Catnip

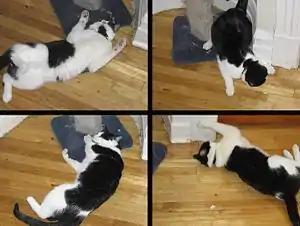
Effects of catnip on most domestic cats include rolling, pawing, and frisking. For cats not biologically affected by catnip, other plants that may trigger a response include valerian root and leaves, silver vine, and Tatarian honeysuckle wood.

Catnip contains the feline attractant nepetalactone. "N. cataria" (and some other species within the genus "Nepeta") are known for their behavioral effects on the cat family, not only on domestic cats, but also other species. Several tests showed that leopards, cougars, servals, and lynxes often reacted strongly to catnip in a manner similar to domestic cats. Lions and tigers may react strongly as well, but they do not react consistently in the same fashion.